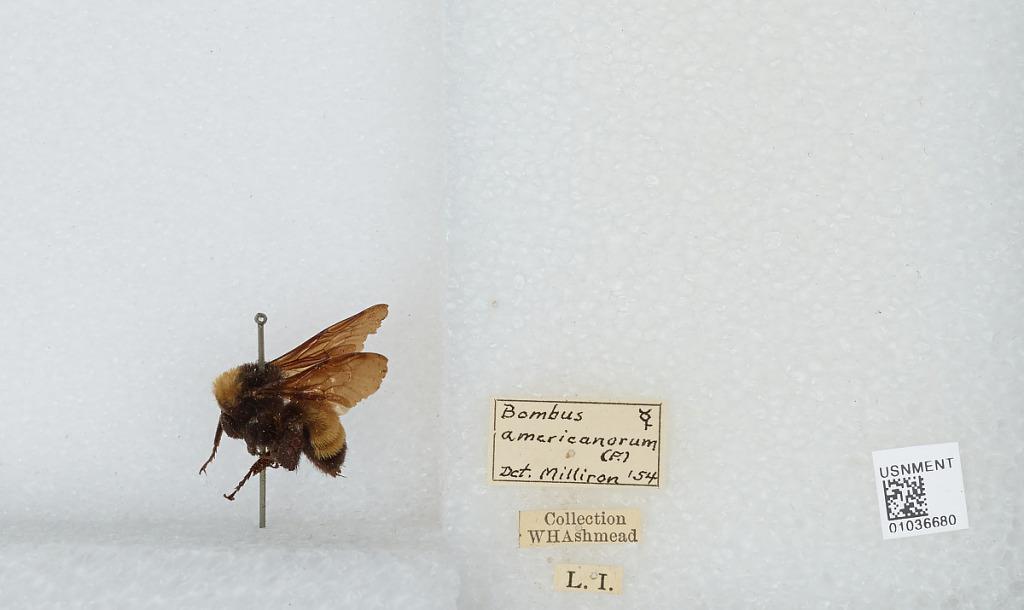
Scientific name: Bombus (Fervidobombus) pensylvanicus pensylvanicus (De Geer)